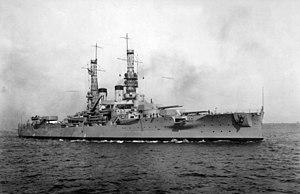
L’USS Arkansas (BB-33) est un cuirassé de l’US Navy de la classe Wyoming qui servit pendant les deux guerres mondiales. Il est lancé le 14 janvier 1911 à Camden, dans le New Jersey. Pendant la Première Guerre mondiale, il sert au large des côtes écossaises. Pendant la Seconde Guerre mondiale, il escorte les convois transatlantiques et participe au débarquement de Normandie ainsi qu'au débarquement d'Iwo Jima et d'Okinawa. Tout comme les navires New York, Nevada et Pennsylvania, il sert de cible et est coulé en 1946, lors d'un test atomique sous-marin, dans l'atoll de Bikini.